Zelengora

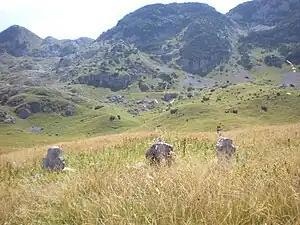
Zelengora

The mountains of Zelengora were not part of the frontline during the 1990-1995 conflict and therefore have virtually no contamination with land mines and unexploded ordnance. Earlier though, in 1943, Zelengora became the scene of fierce combat during the Second World War, especially in a decisive phase of the Battle of the Sutjeska. By means of an operation called Fall Schwarz, the German occupational forces tried to encircle and destroy the YNLA, the partisan forces of Marshal Josip Broz Tito who had taken positions around Durmitor mountain in present Montenegro. Tito planned to break out of the encirclement towards the north across the river Sutjeska. In a battle that started on 5 June 1943, Partisan units of the YNLA 2nd Dalmatian Brigade took up positions in order to enable an escape of the YNLA forces through Zelengora. They were engaged by the German 118th Jäger Division. In spite of exhaustion, illness and dwindling munition supplies, the partisans of the 2nd Dalmatian Brigade held out against the far superior German forces until they were strengthened by the 1st Majevica Brigade on 9 June and were enabled to retreat in order to join the YNLA on 10 June. By that time, the 2nd Brigade had lost two thirds of its numbers, but had been successful in stalling the German advance sufficiently to allow Tito's forces to cross the Sutjeska river and break out of the German encirclement.